Peter Karow

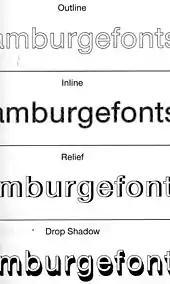
Computer calculated variations 1973

After the output for plotters was programmed successfully - to make possible comparing digital output and original -, more software was developed to calculate first variations of fonts, for example italic, outlined and shaded typefaces.